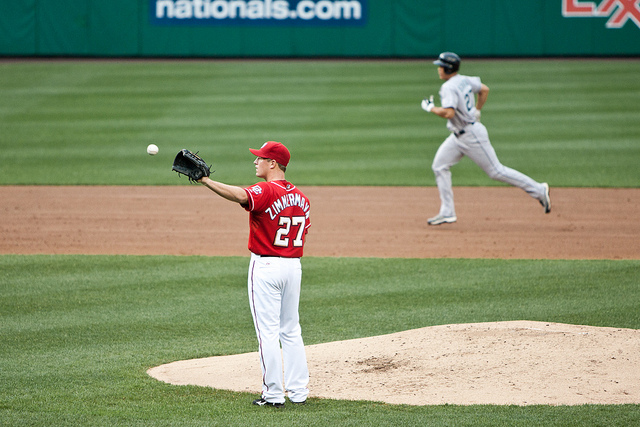
cầu thủ chạy gôn đang chạy ở trên sân trong khi cầu thủ bắt bóng đang chuẩn bị bắt bóng